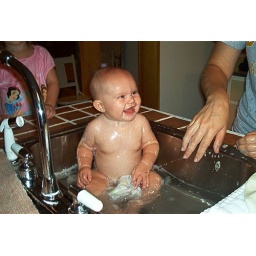
Bathtime in the kitchen sink -W.Va. trip